Beta Ray Bill

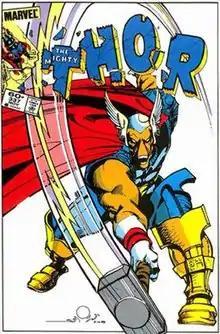
Beta Ray Bill on the cover of "The Mighty Thor" #337 (November 1983)Art by Walt Simonson

Beta Ray Bill is a fictional superhero appearing in American comic books published by Marvel Comics. Debuting in the Bronze Age of Comic Books, the character was initially intended to be a surprise; an apparent monster who unexpectedly turns out to be a great hero. As such, Bill is the first being outside the Marvel Universe's Norse pantheon to be introduced as being worthy to wield Thor's hammer, Mjolnir. After an initial rivalry with Thor for possession of the weapon, the alien warrior was granted a war hammer of his own, called Stormbreaker, and the two reconciled as staunch allies, going on to fight side by side.